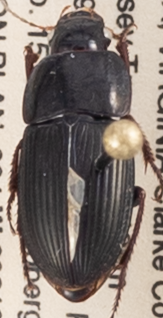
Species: Anisodactylus dulcicollis
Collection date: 2021-06-15
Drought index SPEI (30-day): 0.334
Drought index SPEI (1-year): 0.39
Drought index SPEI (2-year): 0.612